Hugo Patt

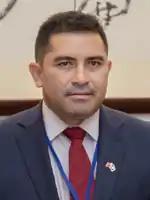

Hugo Amilcar Patt is a Belizean politician who has been a member of the House of Representatives from Corozal North as a member of the United Democratic Party (UDP) since 2013. During his tenure in the House of Representatives he was Deputy Prime Minister after the resignation of Patrick Faber and interim chair of the UDP after the resignation of Shyne.